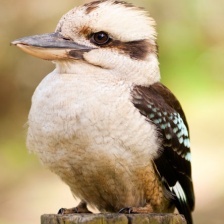
Species: KOOKABURRA
Scientific name: DACELO